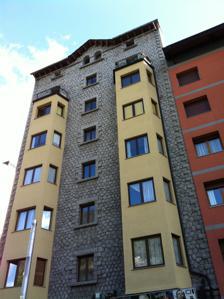
Building: Casa Palmitjavila
Country: France
Year built: 1956
Town house in Escaldes–Engordany, Andorra Casa Palmitjavila Casa Palmitjavila is a town house located at Avinguda Carlemany, 79 Escaldes , Escaldes–Engordany Parish, Andorra . It is a heritage property registered in the Cultural Heritage of Andorra . It was built in 1953–1956. References